The Story of Menstruation

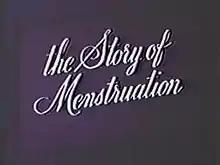
Title card for "The Story of Menstruation"

The Story of Menstruation is a 1946 American animated short film produced by Walt Disney Productions. It was commissioned by the International Cello-Cotton Company (now Kimberly-Clark) and was shown in a non-theatrical release to approximately 105 million American students in health education classes. In 2015, the United States Library of Congress selected the film for preservation in the National Film Registry, finding it "culturally, historically, or aesthetically significant".